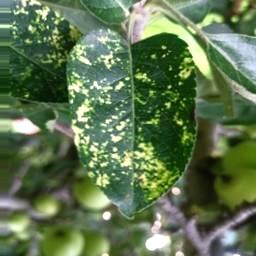
Label: Apple_Mosaic